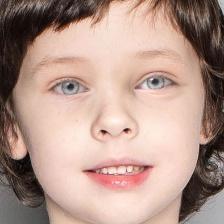
Label: faces